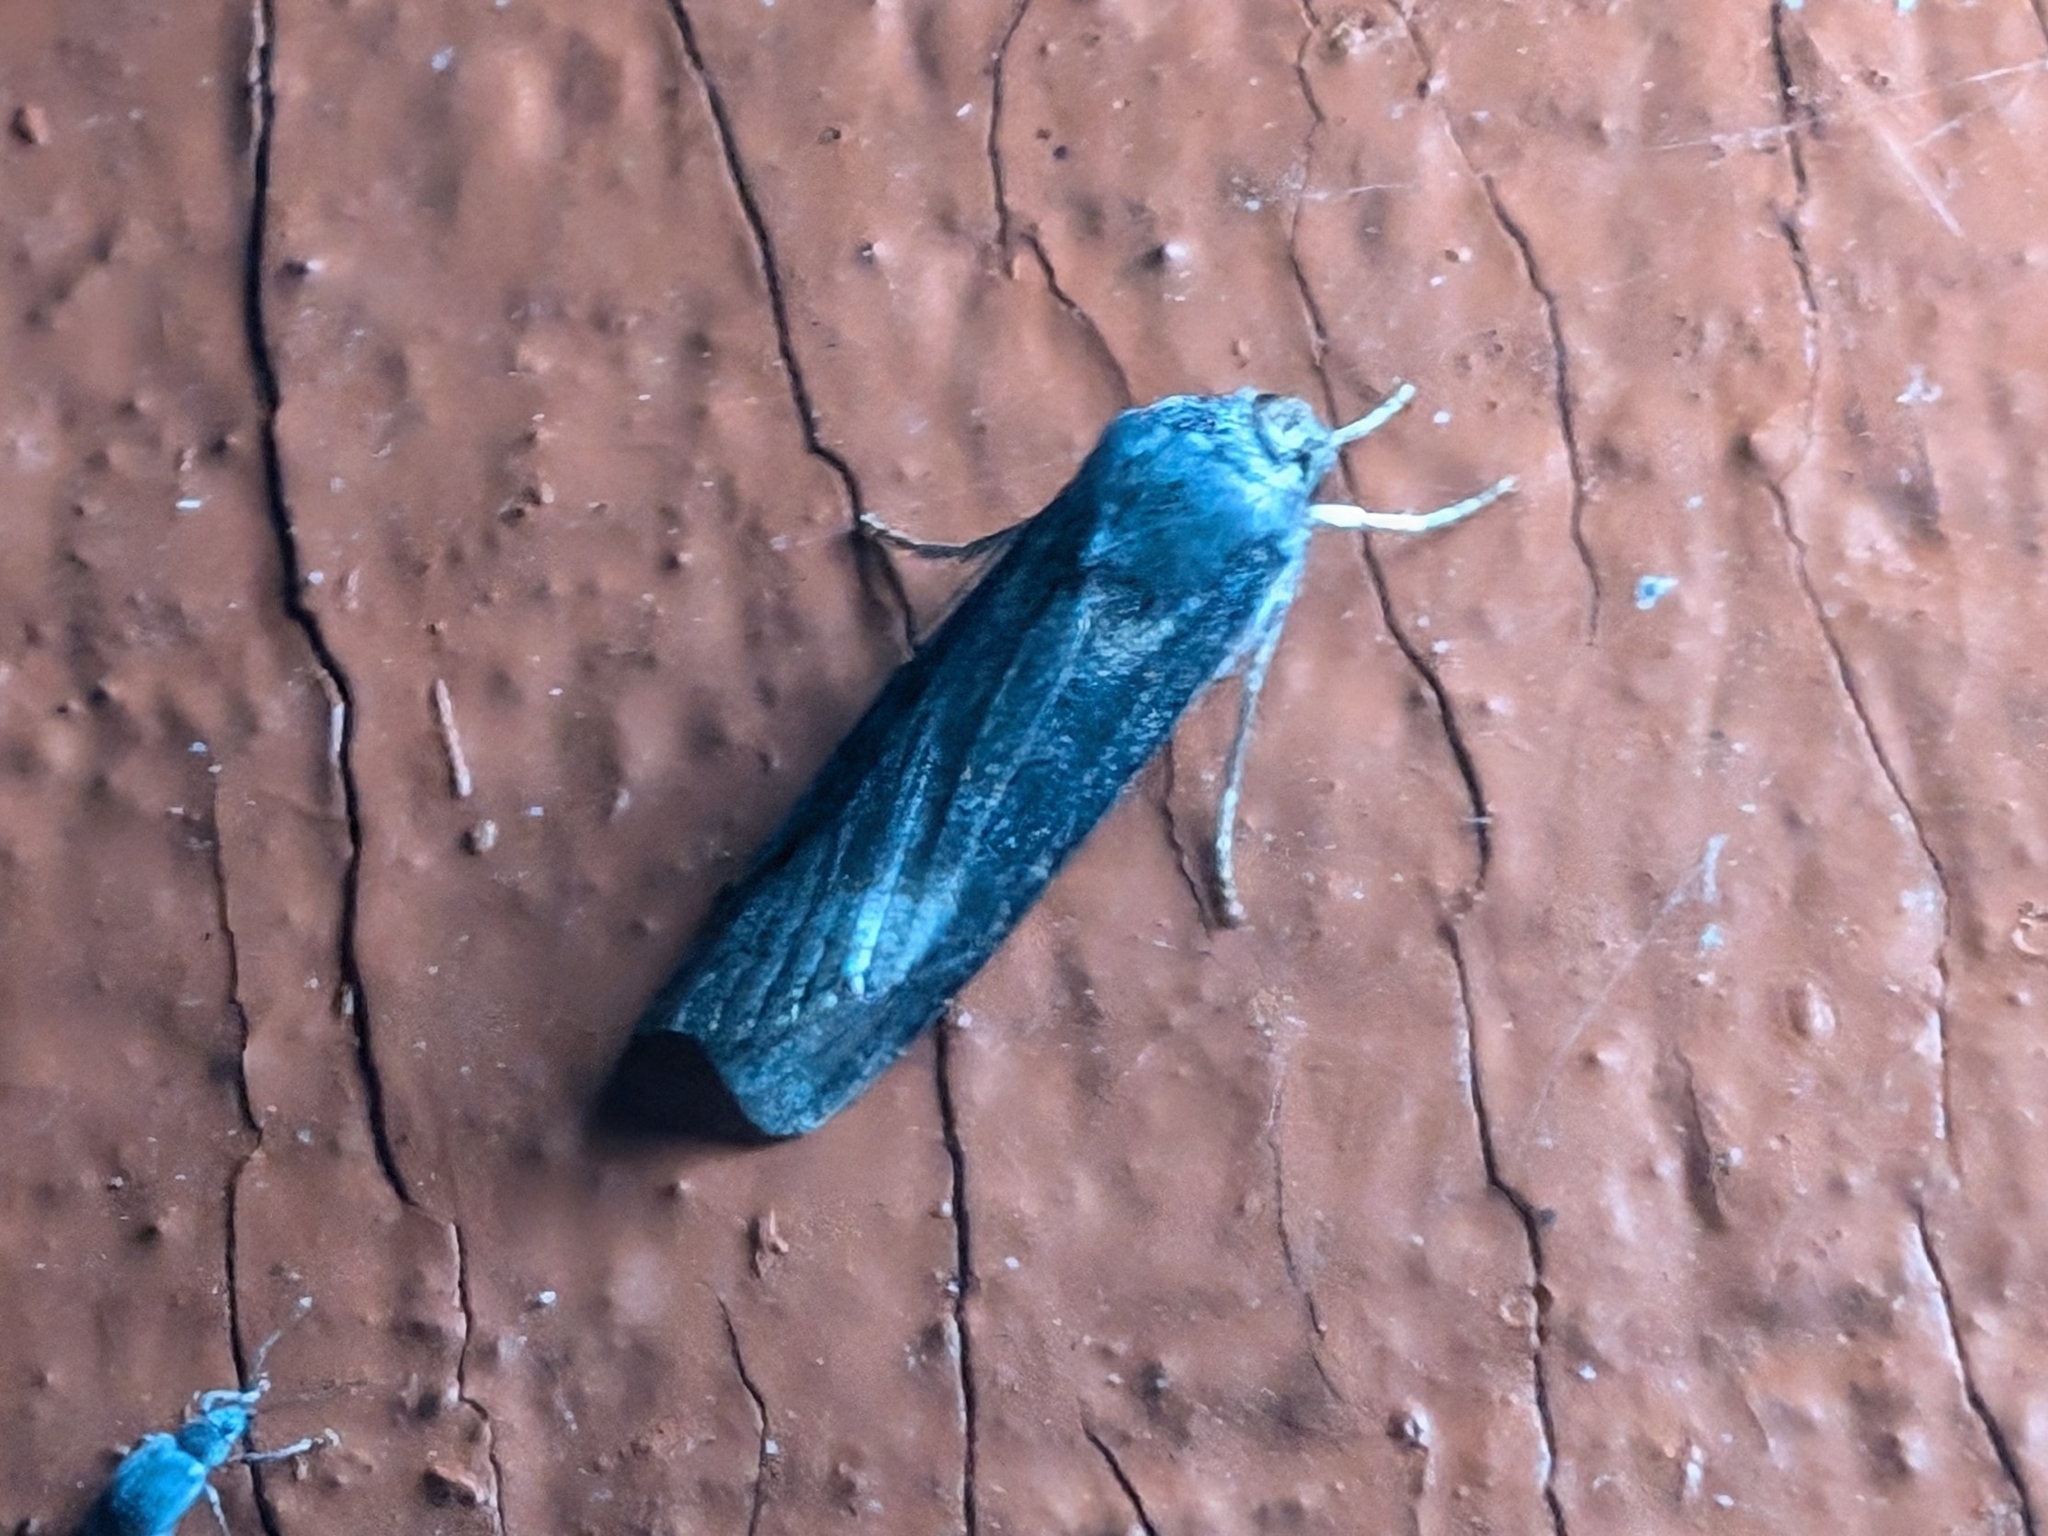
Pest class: cutworms